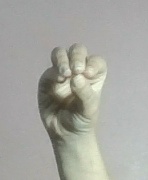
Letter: ha